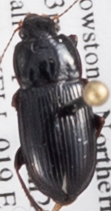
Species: Harpalus opacipennis
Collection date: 2018-06-28
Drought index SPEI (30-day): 0.814
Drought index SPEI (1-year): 2.09
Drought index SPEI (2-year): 1.106